Lum and Abner

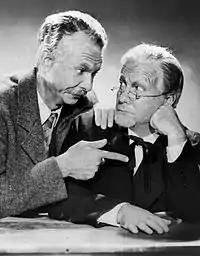
Chester Lauck and Norris Goff as Lum and Abner in 1949

Lum and Abner was an American network radio comedy program created by Chester Lauck and Norris Goff that was produced from 1931 to 1954. Modeled on life in the small town of Waters, Arkansas, near where Lauck and Goff grew up, the show proved immensely popular. In 1936, Waters changed its name to "Pine Ridge" after the show's fictional town.